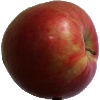
Label: Apple Crimson Snow 1